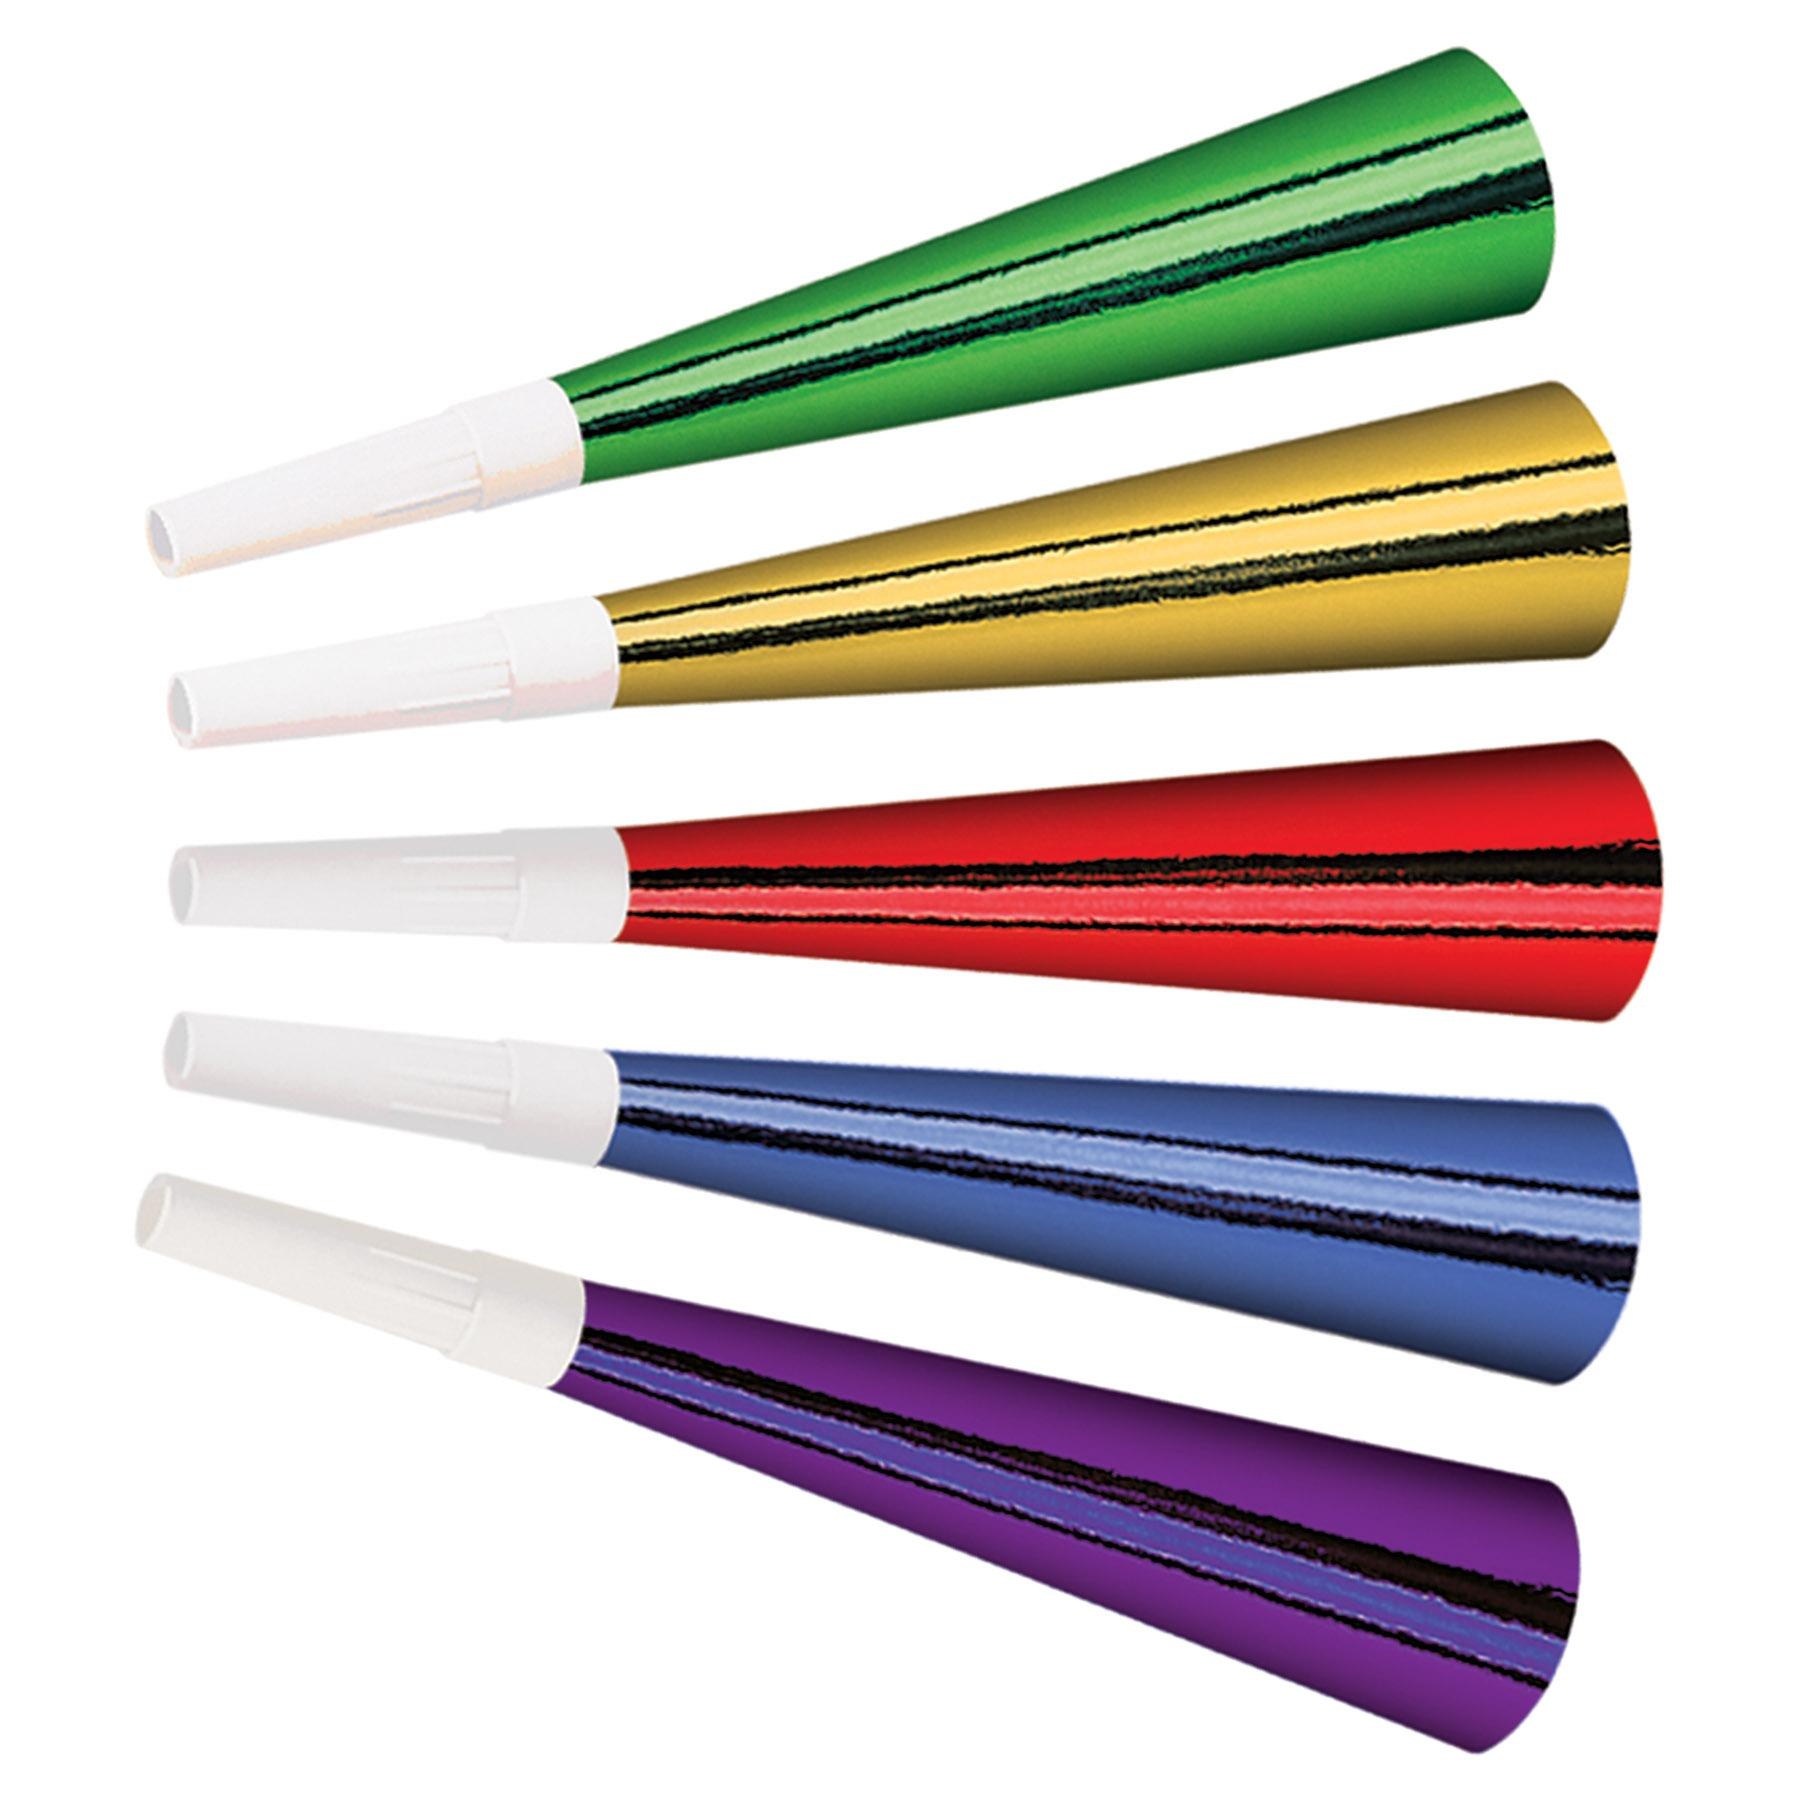
Foil New Years Party Horns (100 per Case)
Highlights: Proudly manufactured in the USA. 100 Horns Per Case Foil Horns Size: 9 Inches Product Details: Celebrate the New Year with our Foil Horns! These colorful and fun horns are perfect for a festive and exciting atmosphere. The 9" horns come in an assortment of colors, adding a bright and cheerful touch to any party. These noisemakers are perfect for all your New Year's celebrations, or for any other occasion that calls for loud and proud celebration. Foil Horns are an easy and fun decoration that can be used to create a cheerful atmosphere. Whether you are throwing a New Year's Eve party or just want to make some noise, these horns are the perfect way to let everybody know that it's time to celebrate. You can get 100 Foil Horns per case, making it easy to stock up and be ready for any event. Bring joy and excitement to your parties with our Foil Horns!
Brand: Beistle
Category: Arts & Entertainment > Party & Celebration > Party Supplies > Noisemakers & Party Blowers > Party Horns